Thoosuchus

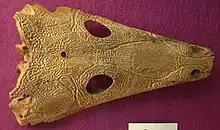
"Thoosuchus jakovlevi" skull

For its family, "Thoosuchus" was fairly small, reaching a little over 60 cm with a 15 cm skull.